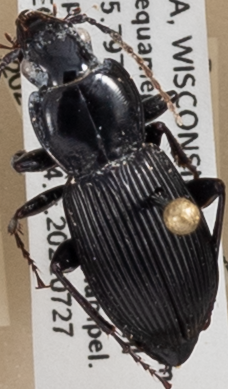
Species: Pterostichus coracinus
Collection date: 2021-07-27
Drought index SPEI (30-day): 0.312
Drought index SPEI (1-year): -0.128
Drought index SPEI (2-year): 1.13